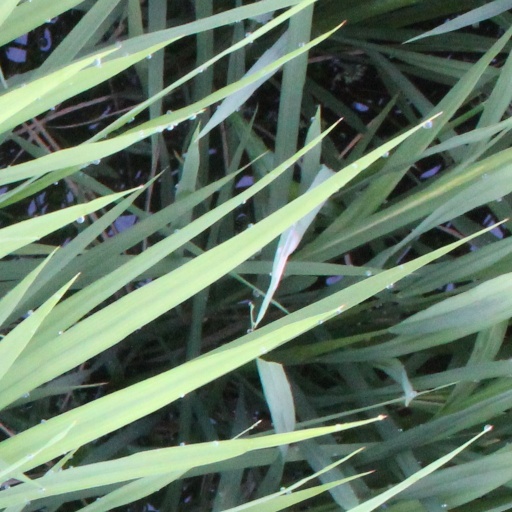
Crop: rice